Enniskillen

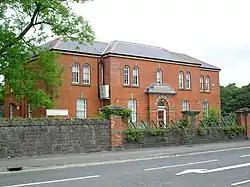
The old Enniskillen Model School, now used as the Fermanagh office of the Western Education and Library Board (WELB)

There are numerous schools and colleges in and around the Enniskillen area, from primary level to secondary level, including some further education colleges such as the technical college.